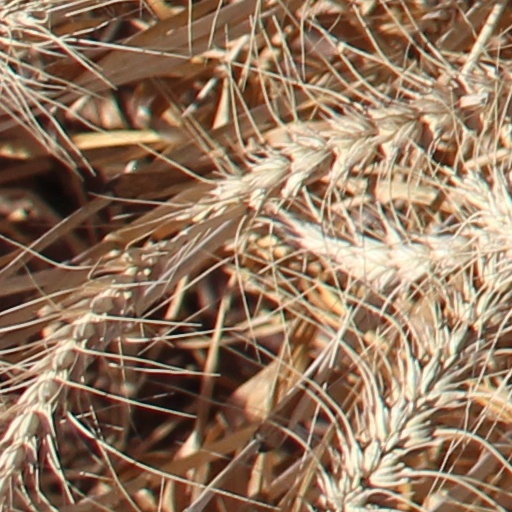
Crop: wheat